Wildlife of Kerala

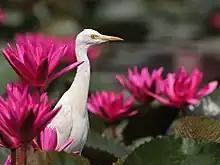
Cattle egret at the Chirakkal Chira, Chirakkal, Kannur

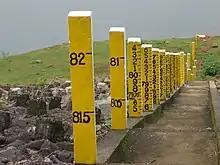
Chimmini Wildlife Sanctuary

Most of Kerala's native habitat, which consists of wet evergreen rainforests at lower elevations and highland deciduous and semi-evergreen forests in the east, has a humid tropical climate. However, significant variations in terrain and elevation lead to high biodiversity. But Alappuzha district has no forests.